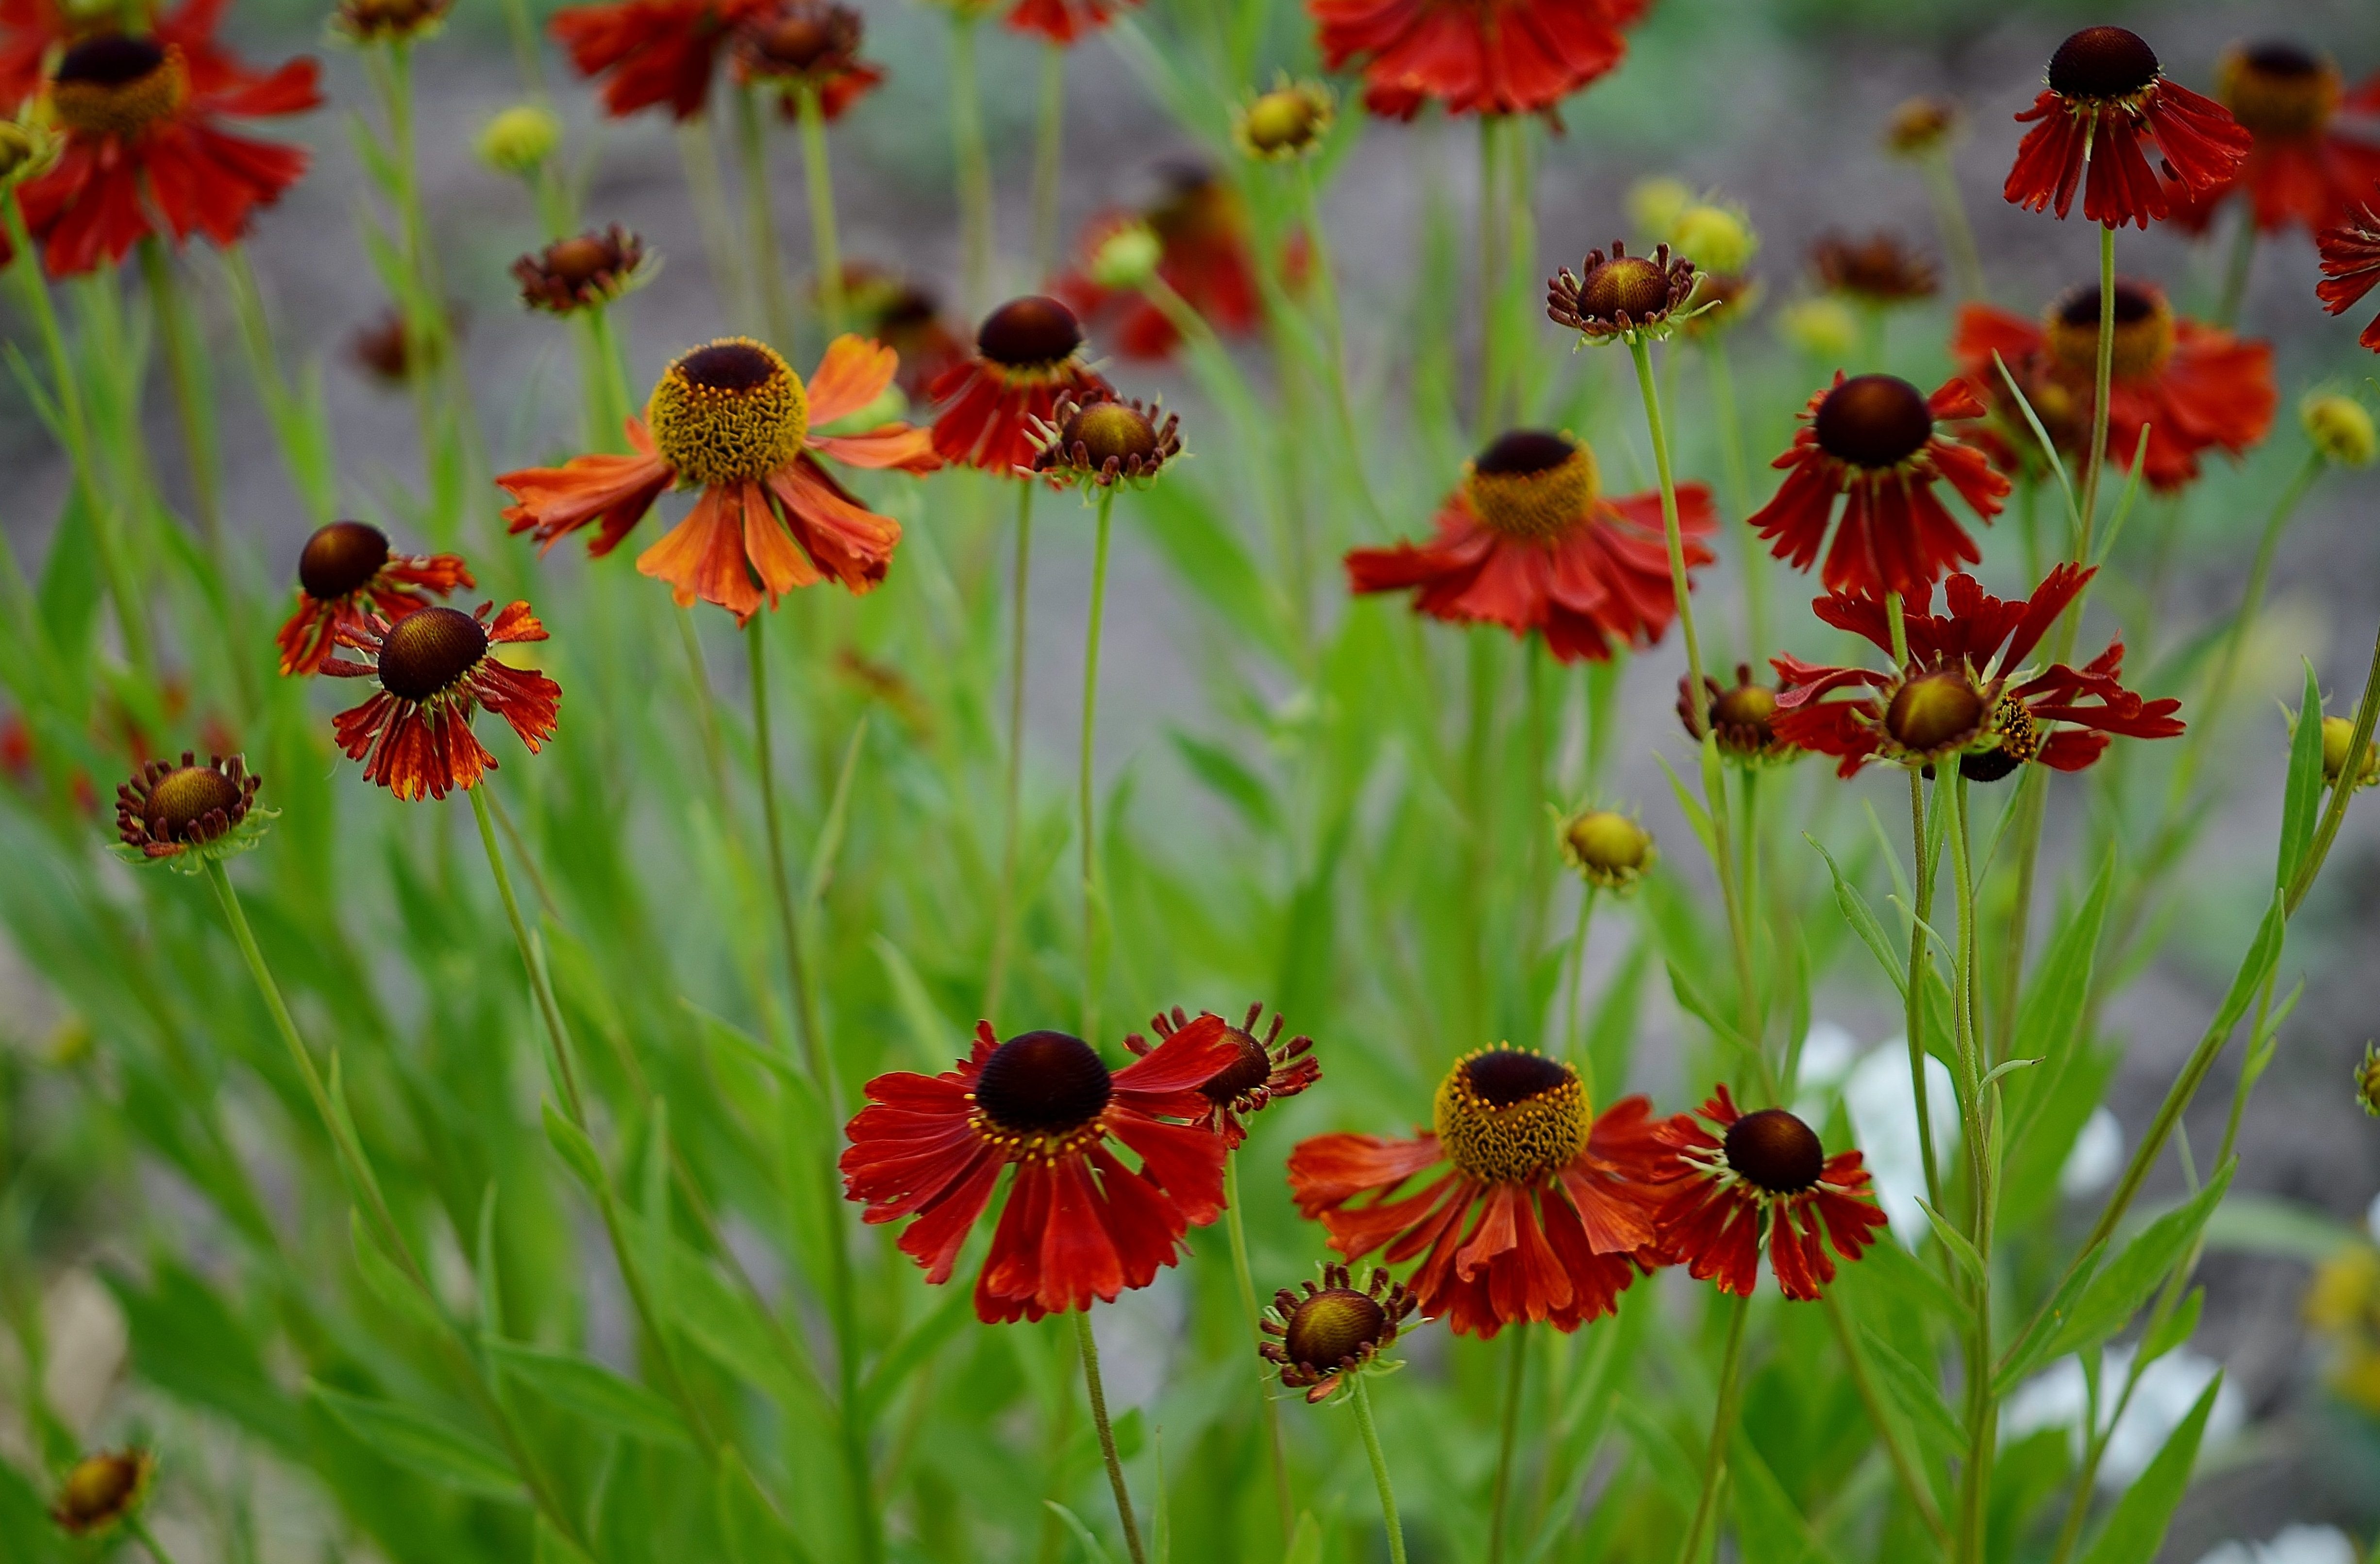
nature, blossom, plant, white, meadow, prairie, leaf, flower, purple, petal, bloom, summer, floral, love, green, red, herb, macro, natural, fresh, romance, romantic, botany, blue, colorful, yellow, pink, wedding, marriage, flora, wildflower, flowers, leaves, background, beauty, passion, nectar, flowery, macro photography, green leaf, flowering plant, daisy family, velvety, annual plant, land plant, garden cosmos, blanket flowers